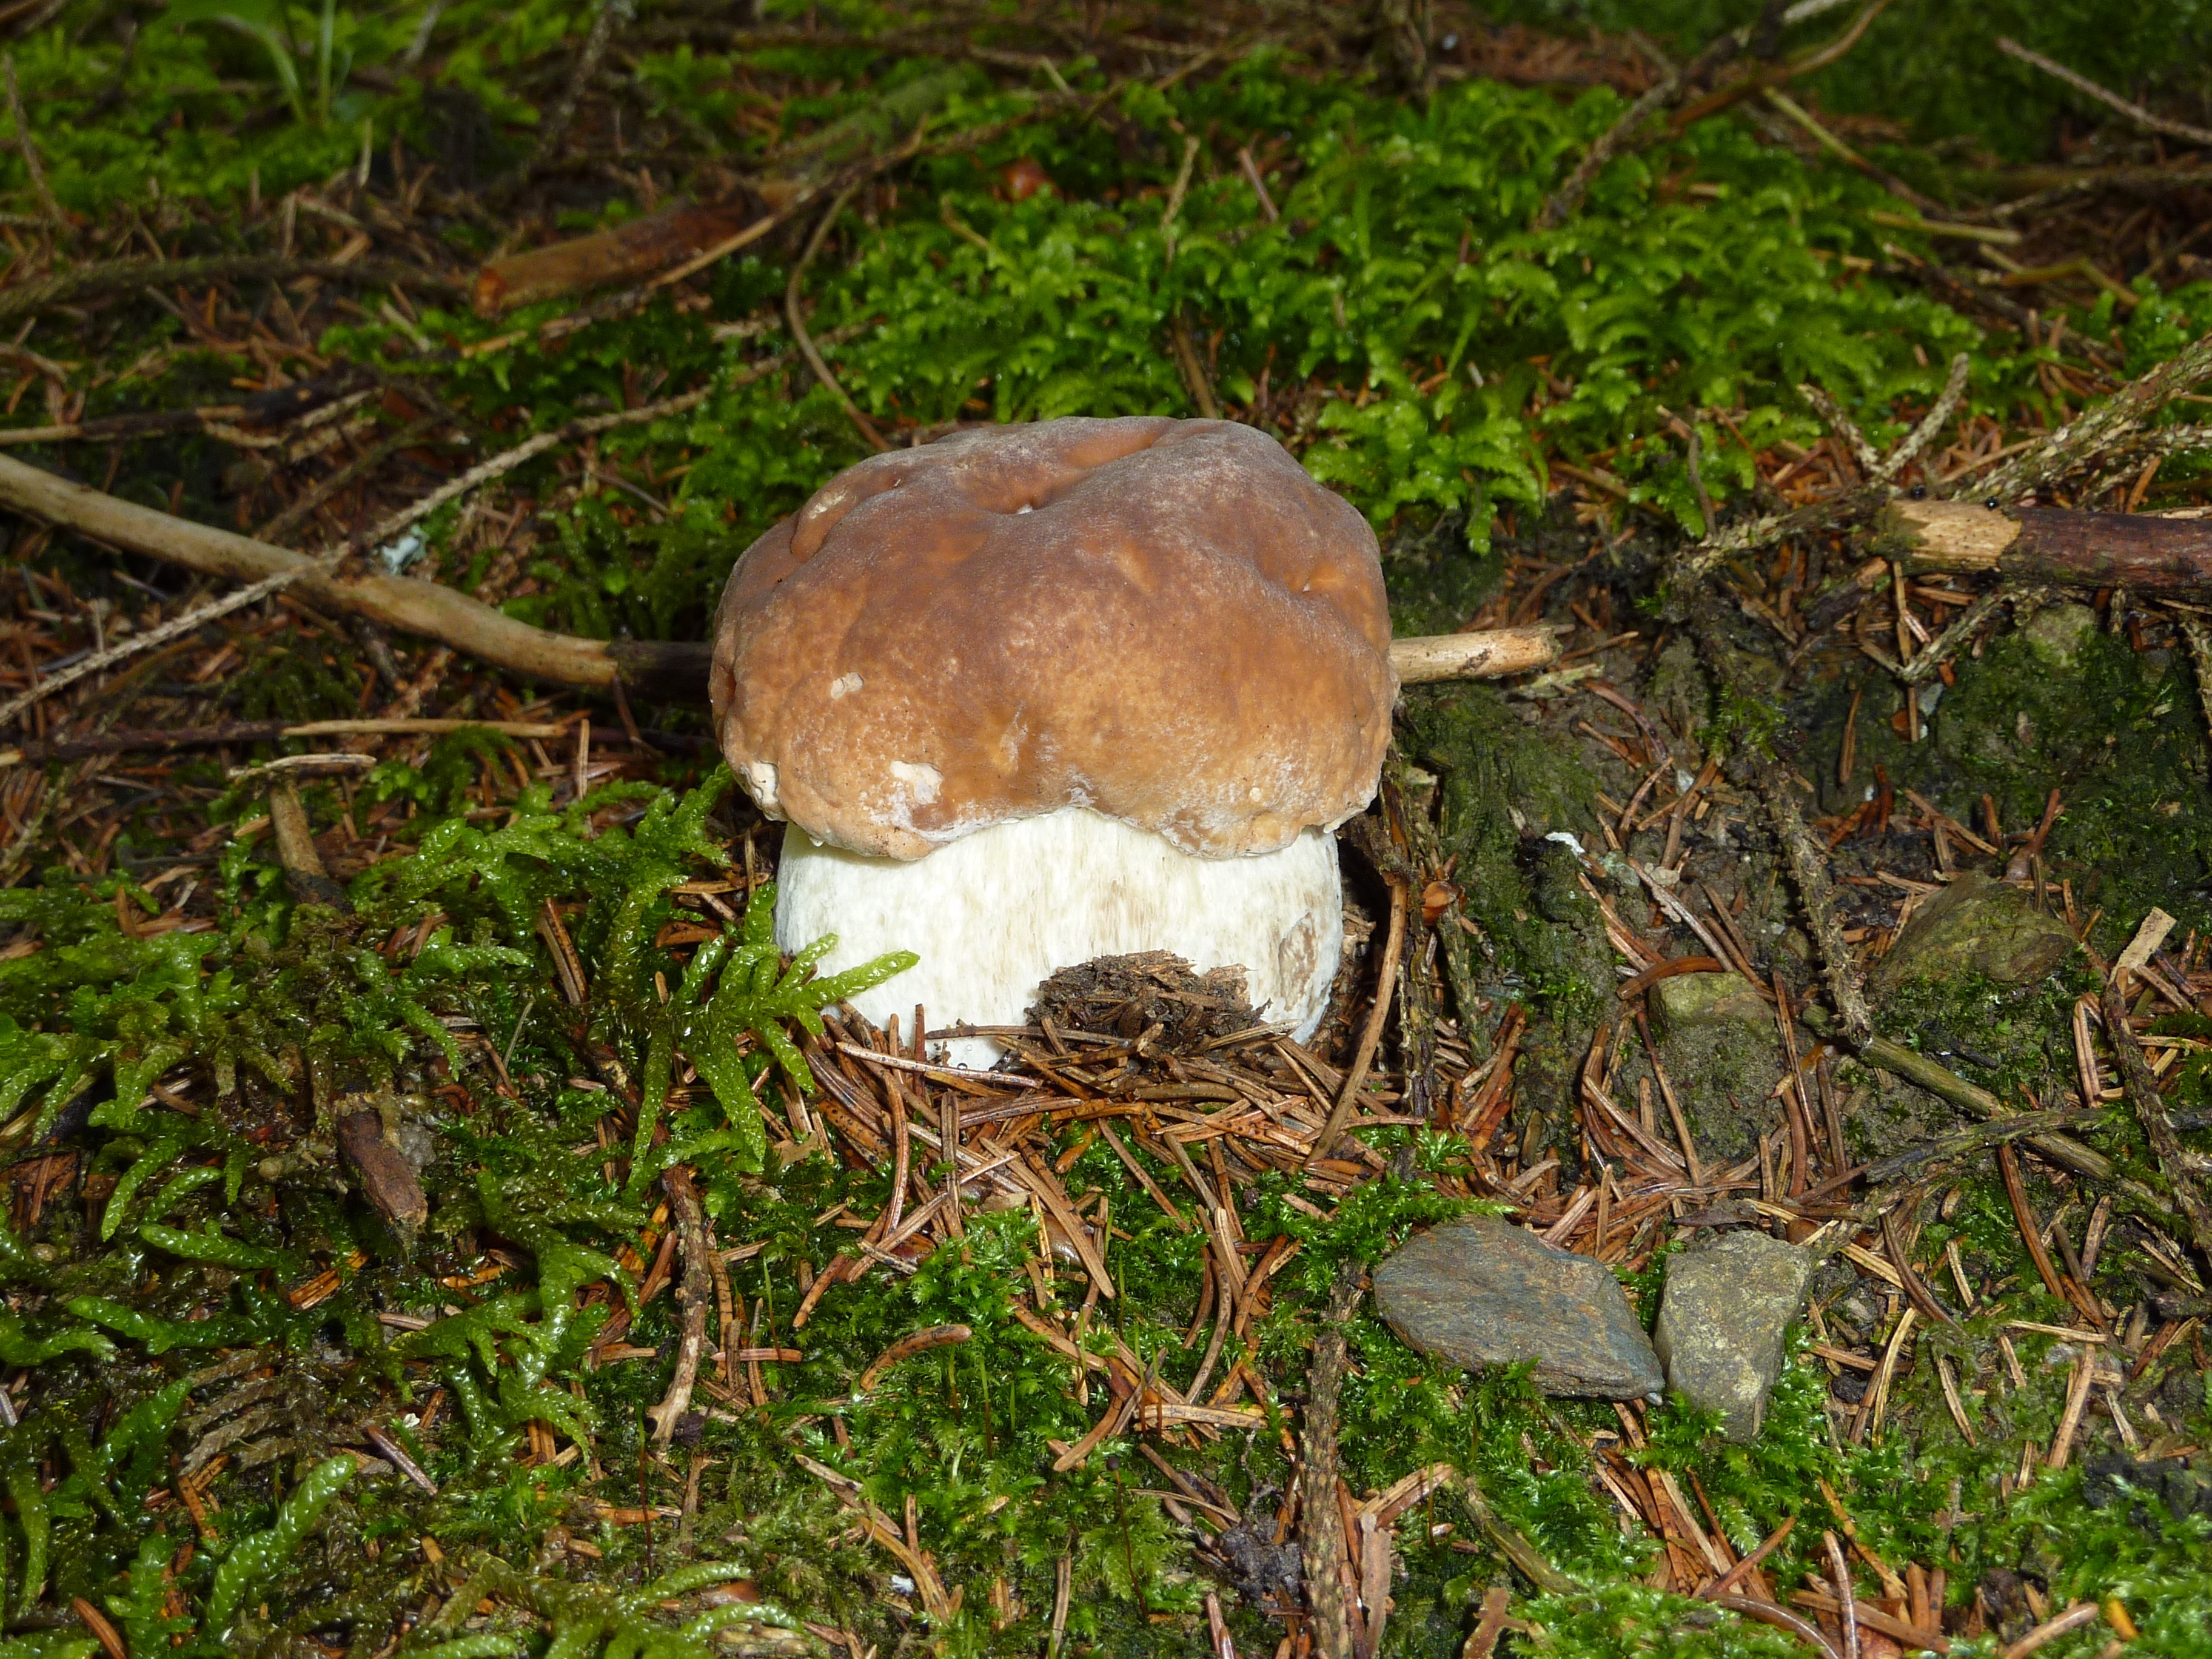
nature, forest, wildlife, autumn, soil, mushroom, fauna, fungus, woodland, habitat, agaric, bolete, agaricus, matsutake, cep, edible mushroom, medicinal mushroom, agaricomycetes, agaricaceae, penny bun, herrenpilz